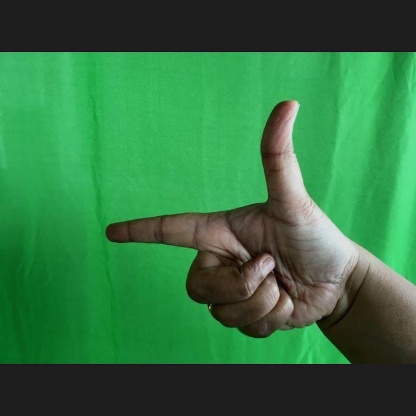
Mudra: Chandrakala